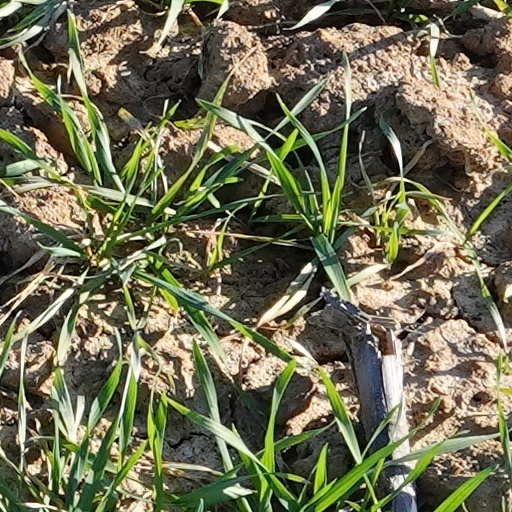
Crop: wheat